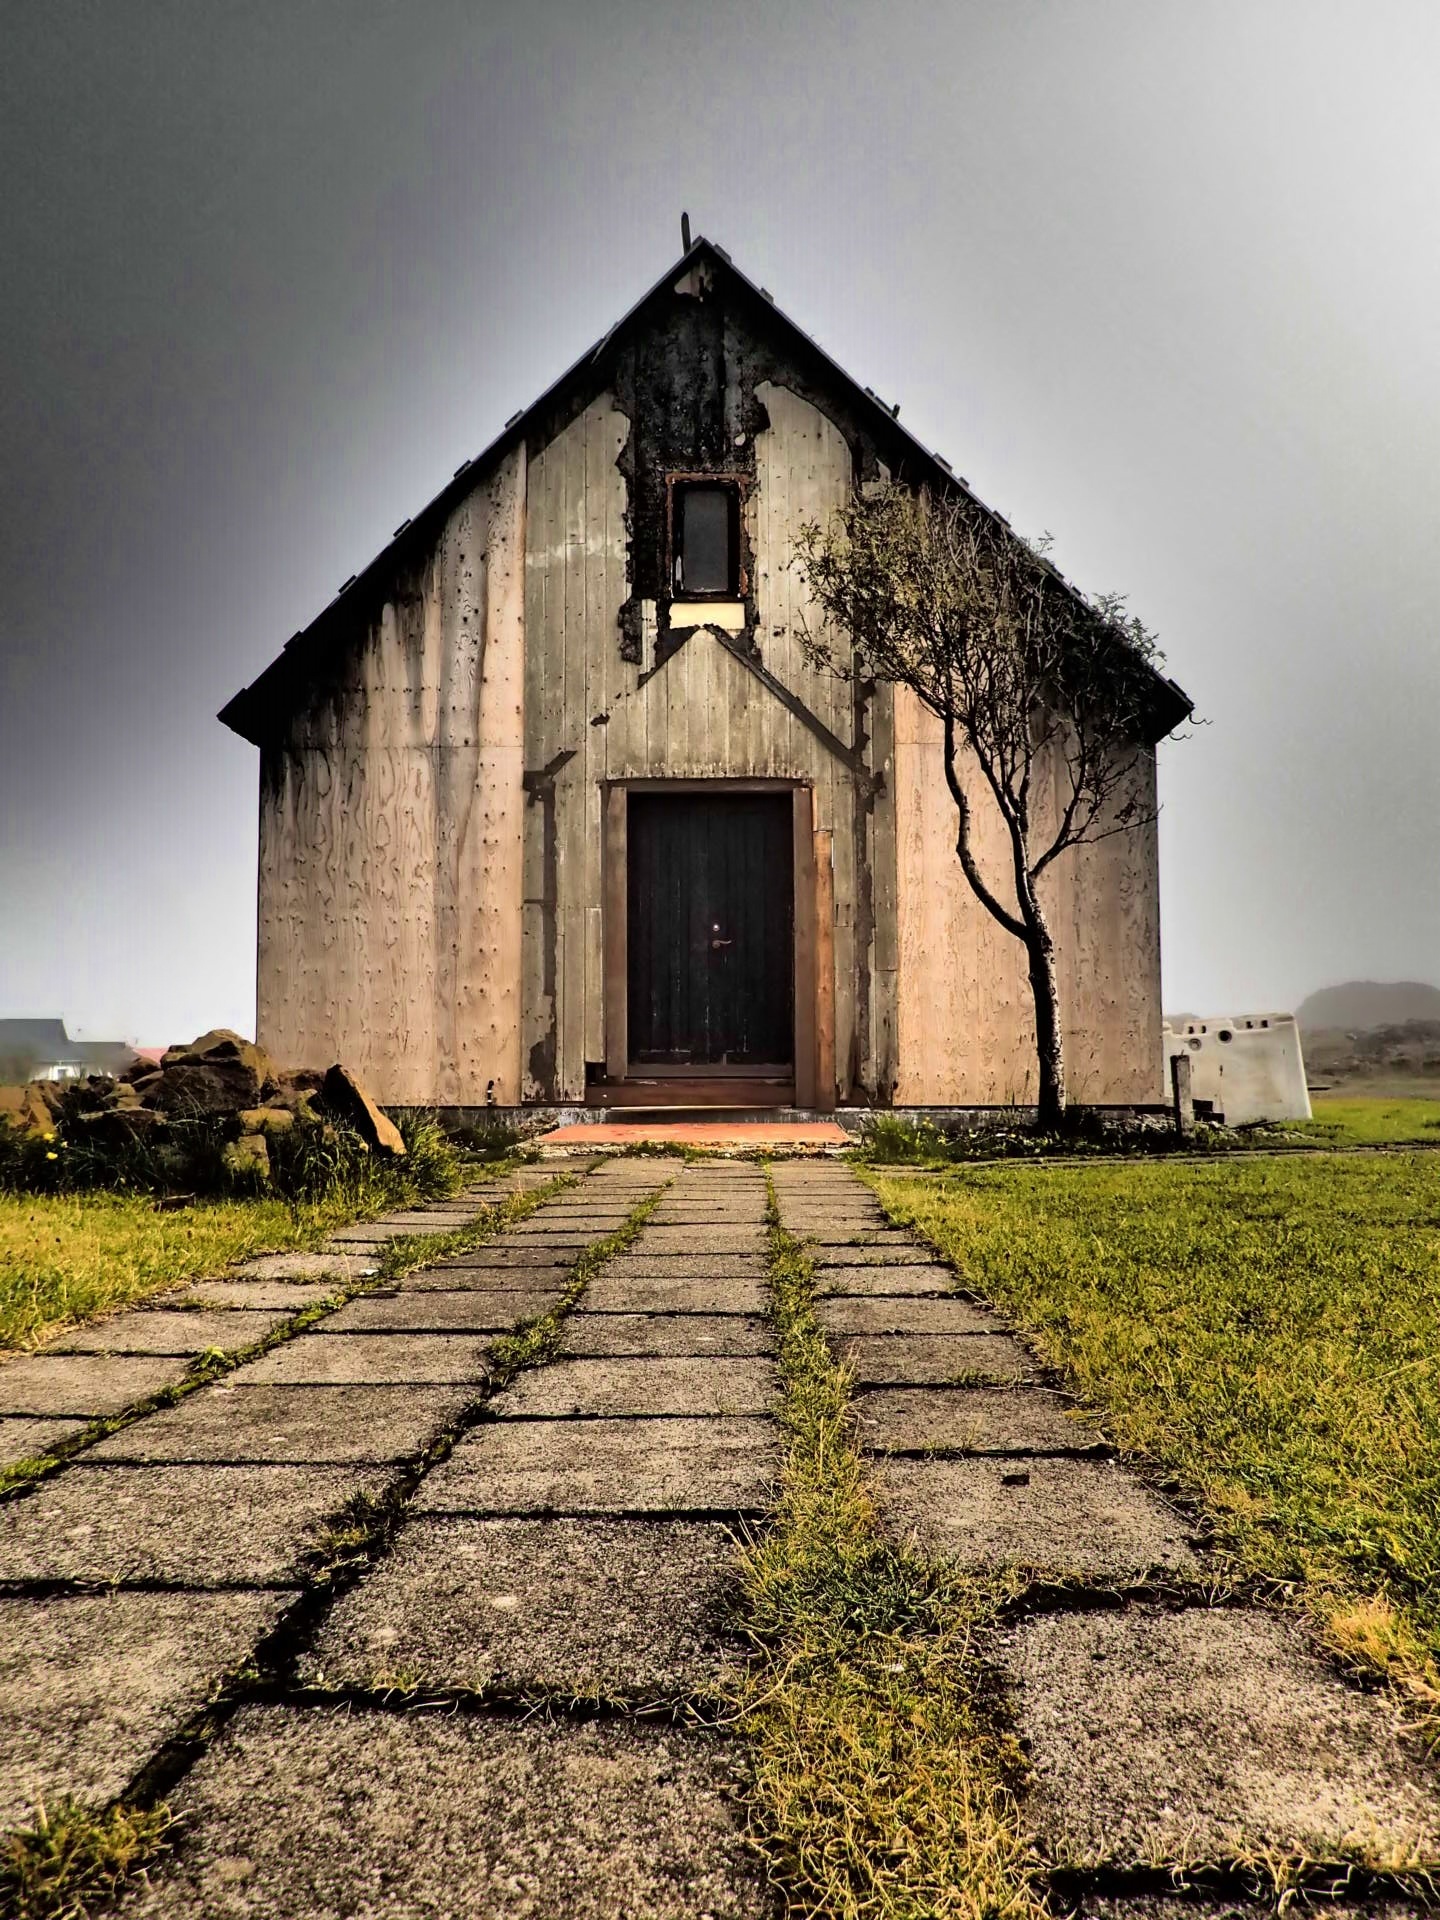
field, house, building, barn, travel, scenic, religion, church, chapel, iceland, place of worship, ruins, monastery, icelandic, scandinavia, reykjavik, rural area, ancient history